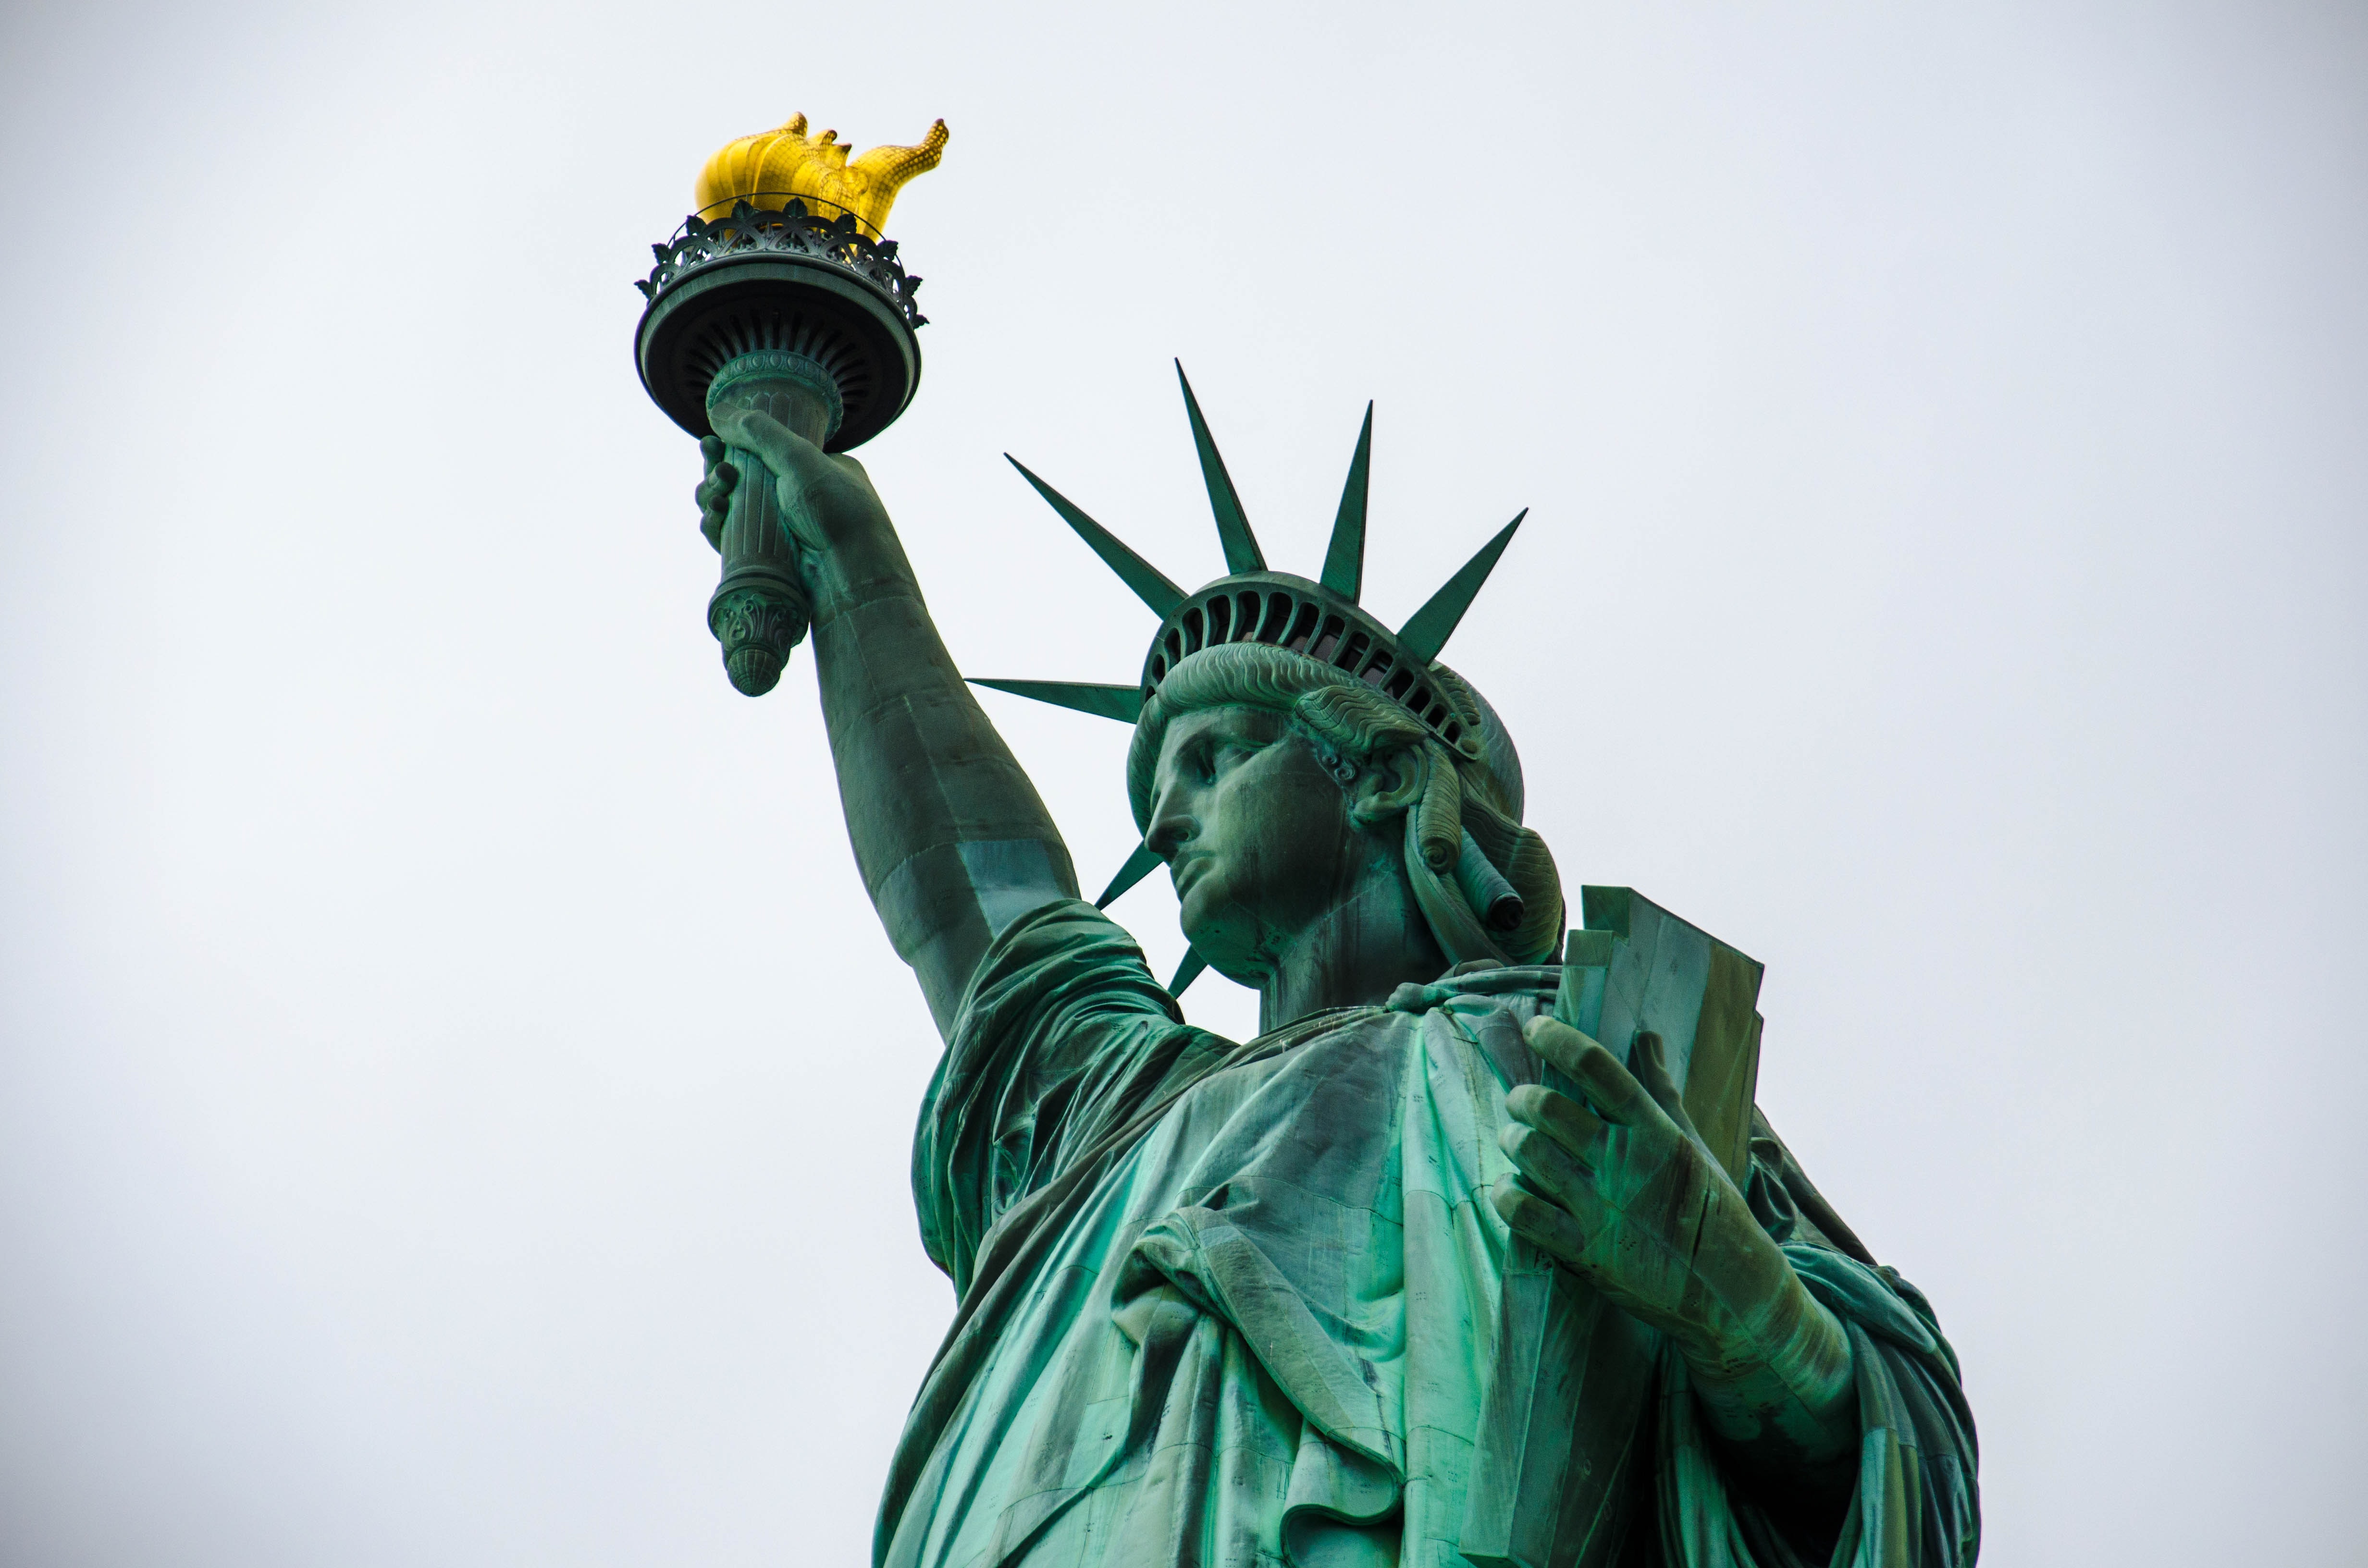
statue, green, monument, sculpture, landmark, stock photography, sky, art, architecture, photography, tourism, artwork, mythology, world, tourist attraction, fictional character